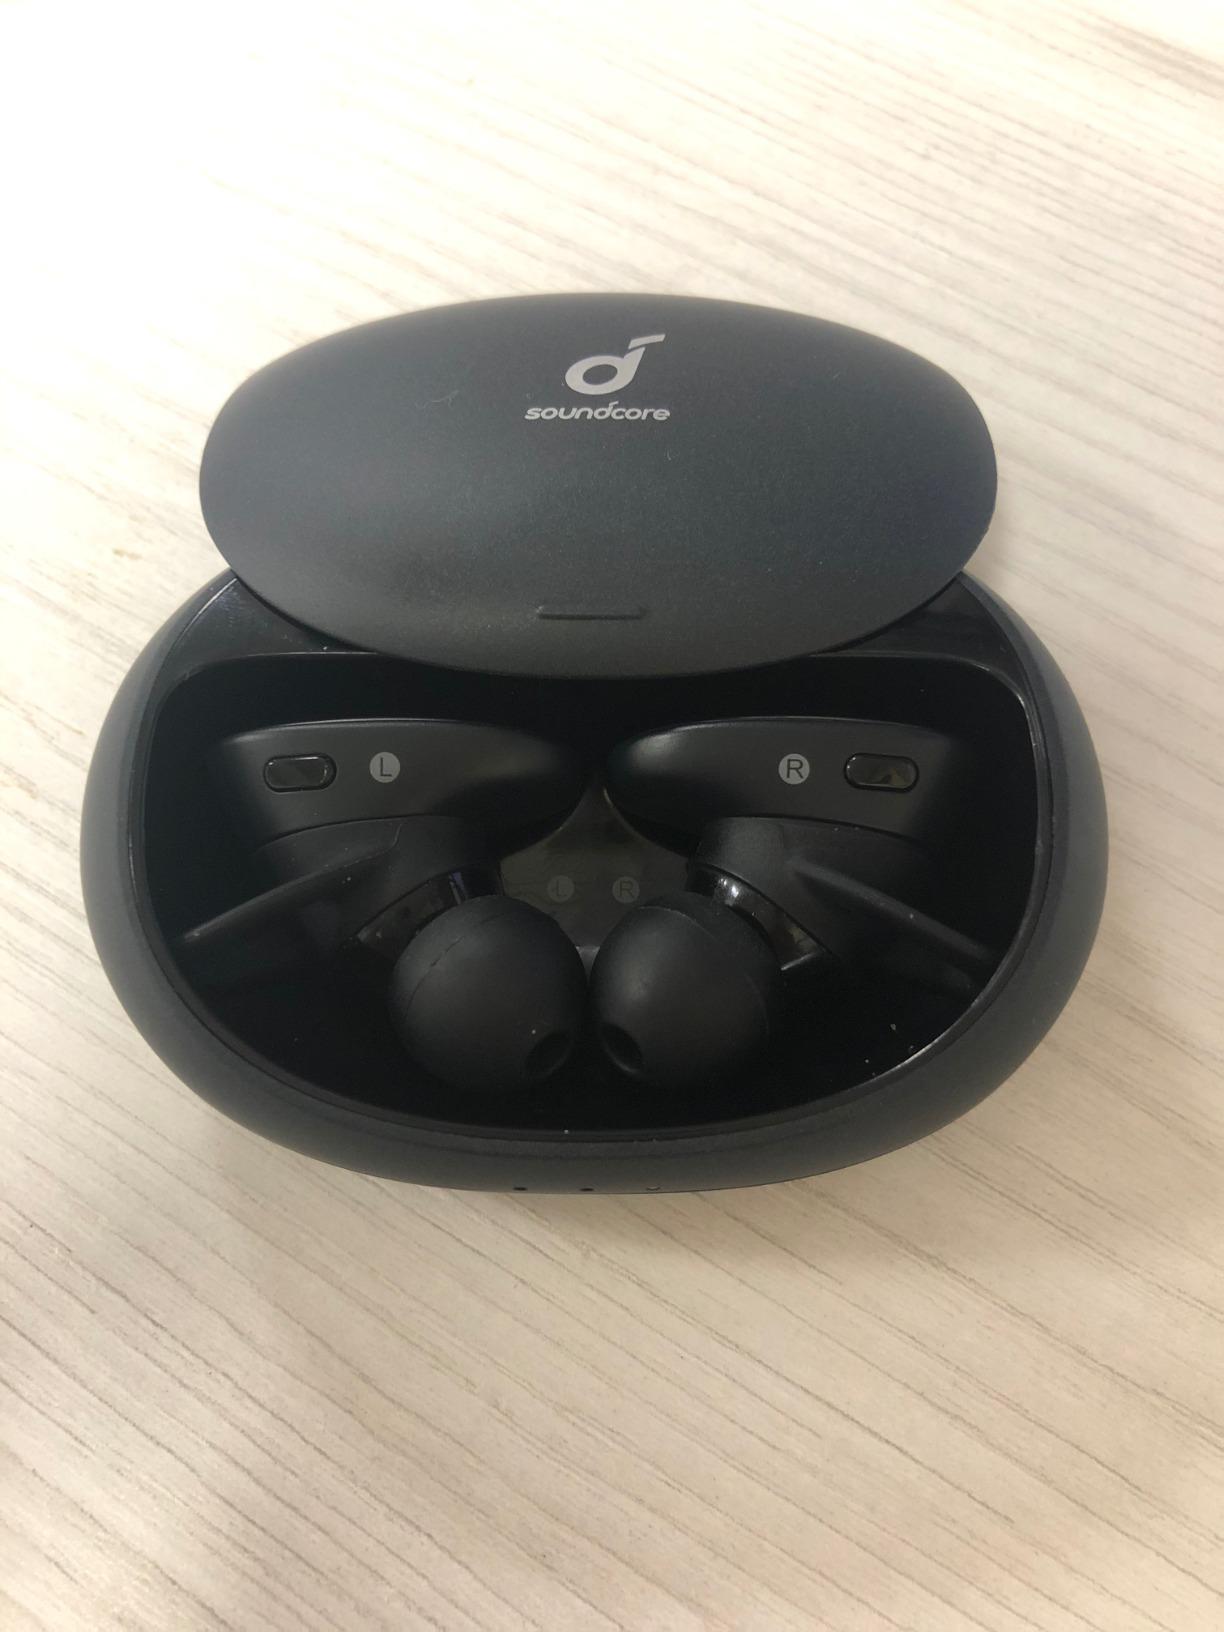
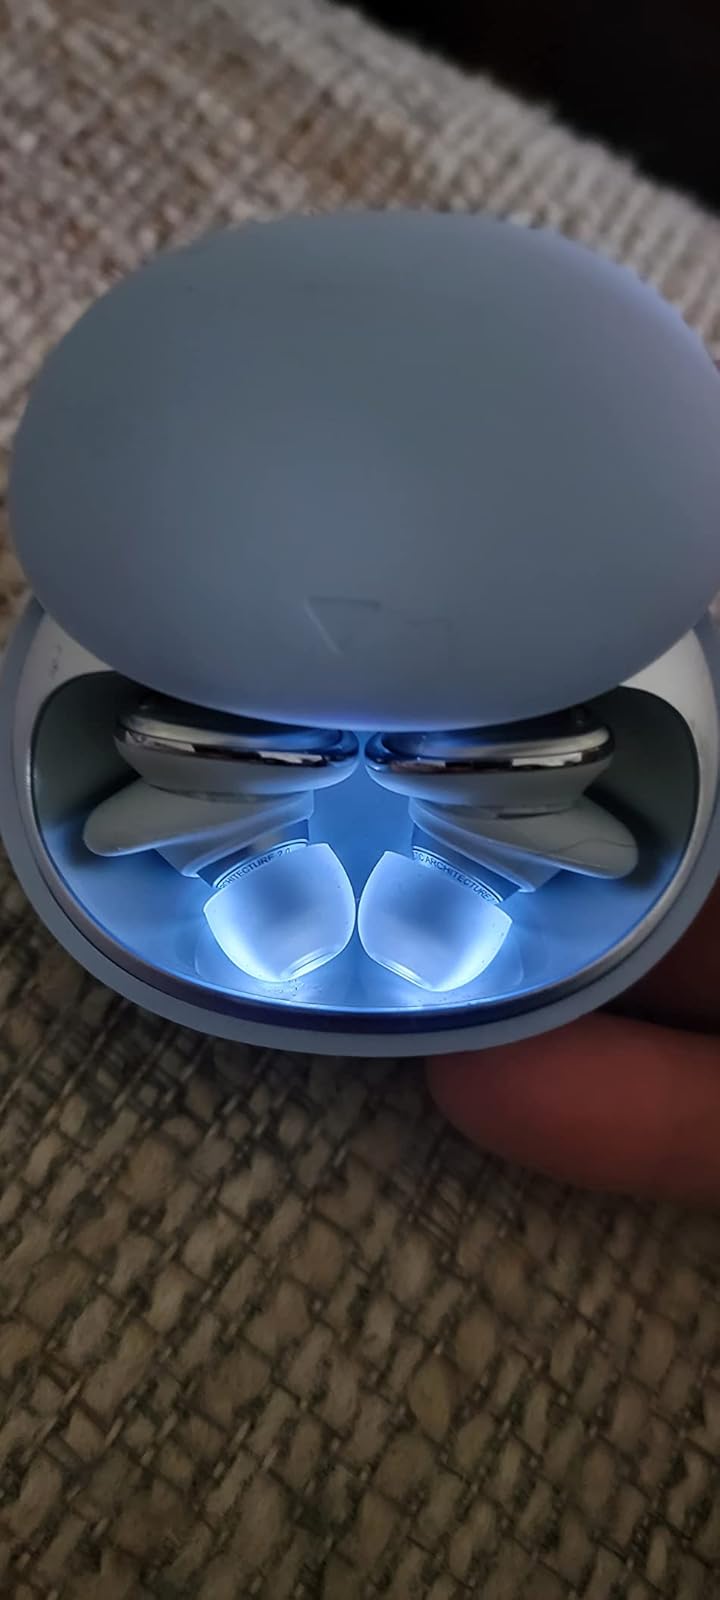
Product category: earbuds
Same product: no